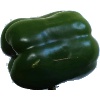
Label: Pepper Green 1